Grand Duchess Tatiana Nikolaevna of Russia

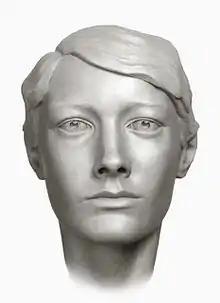
A forensic facial reconstruction of Grand Duchess Tatiana by S.A. Nikitin, 1994, based on the conclusion that Skeleton 5 belonged to Tatiana

According to the diary of Valentina Ivanovna Chebotareva, Tatiana was fond of an officer named Vladimir Kiknadze, whom she cared for when he was wounded in 1915 and 1916. She claimed that Tatiana sat beside "Volodia" at the piano as he played a tune with one finger and talked to her in a low voice. She claimed that Tatiana and Olga made excuses to come to the hospital to see Volodia. She feared that the grand duchesses' flirtations with the wounded officers would damage their reputations.